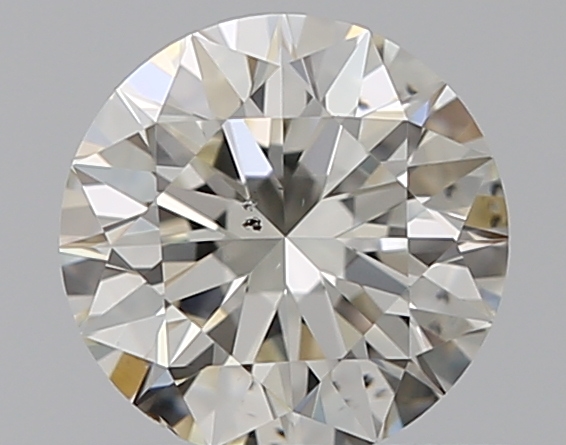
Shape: round
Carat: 0.5
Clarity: SI1
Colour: J
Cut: EX
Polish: EX
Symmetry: EX
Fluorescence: F
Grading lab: GIA
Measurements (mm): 5.07 x 5.09 x 3.16